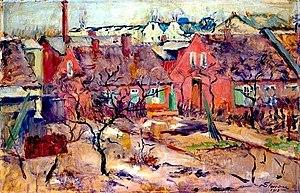
Maria Slavona, née Marie Dorette Caroline Schorer, est une peintre impressionniste allemande, née le 14 mars 1865 à Lübeck et morte le 10 mai 1931 à Berlin.